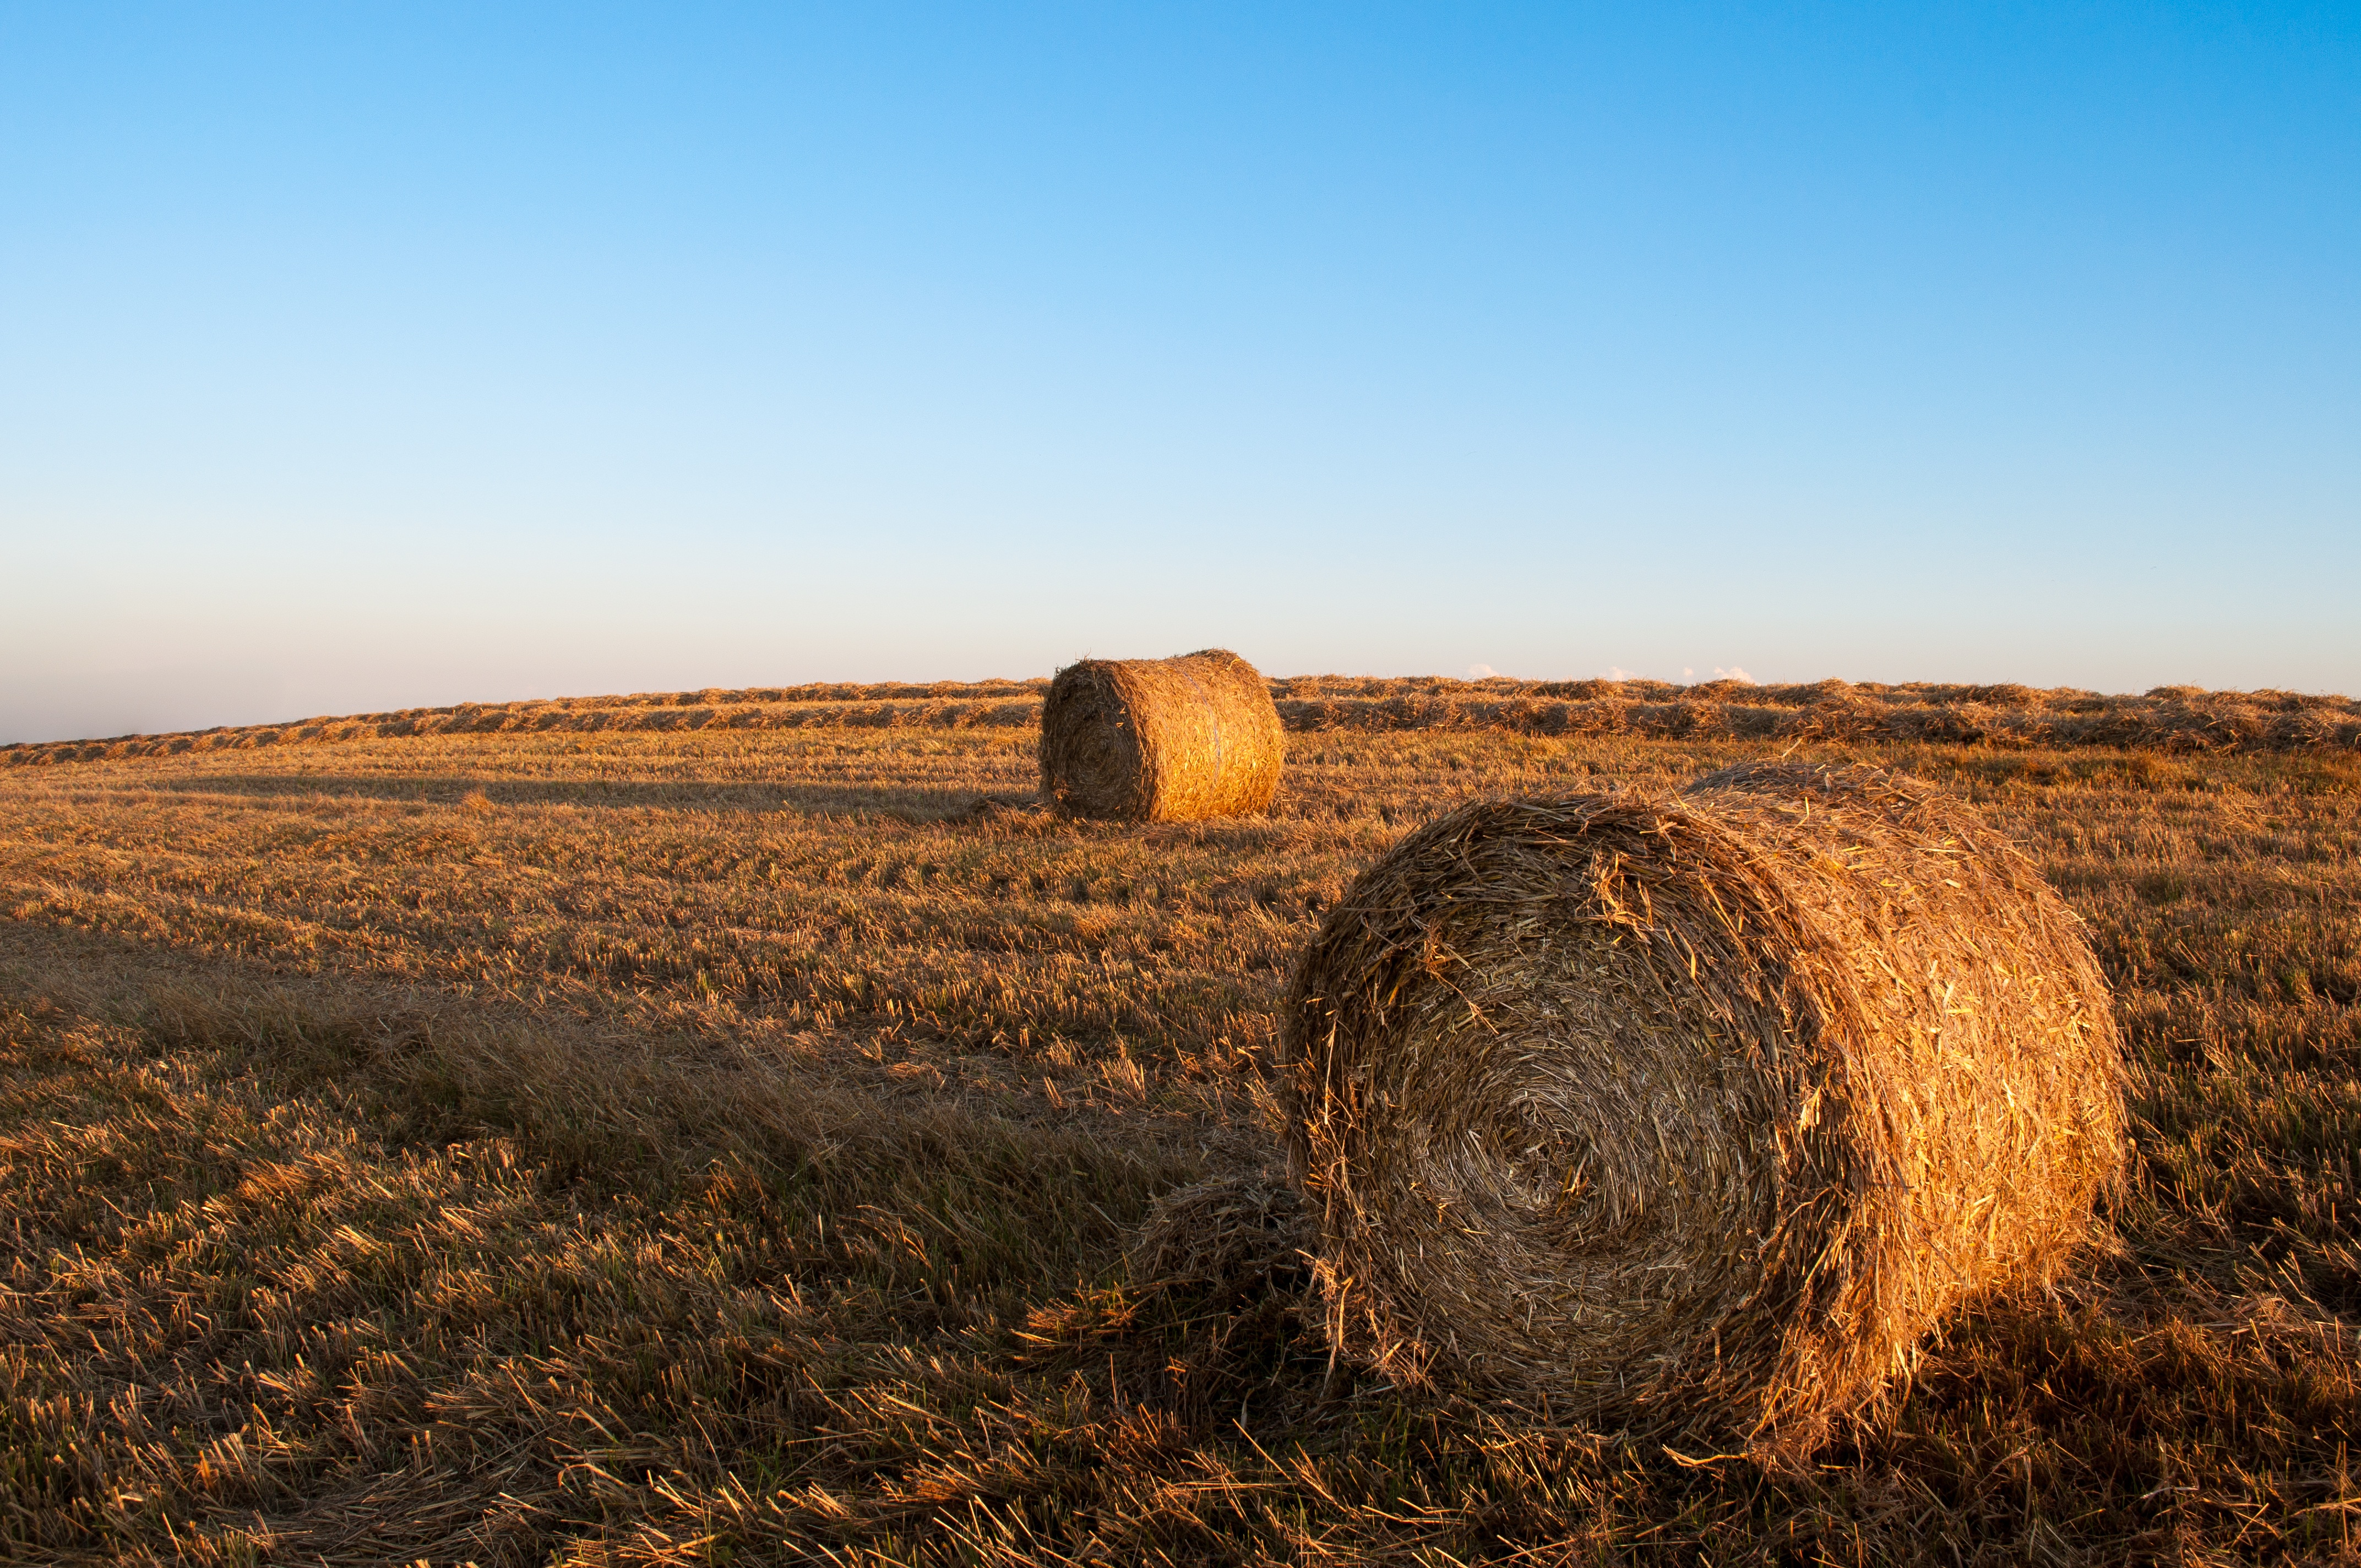
landscape, grass, horizon, plant, hay, field, prairie, hill, country, rural, farming, crop, soil, agriculture, plain, fields, grassland, straw, plateau, harvesting, ecosystem, bales, steppe, rural area, natural environment, grass family